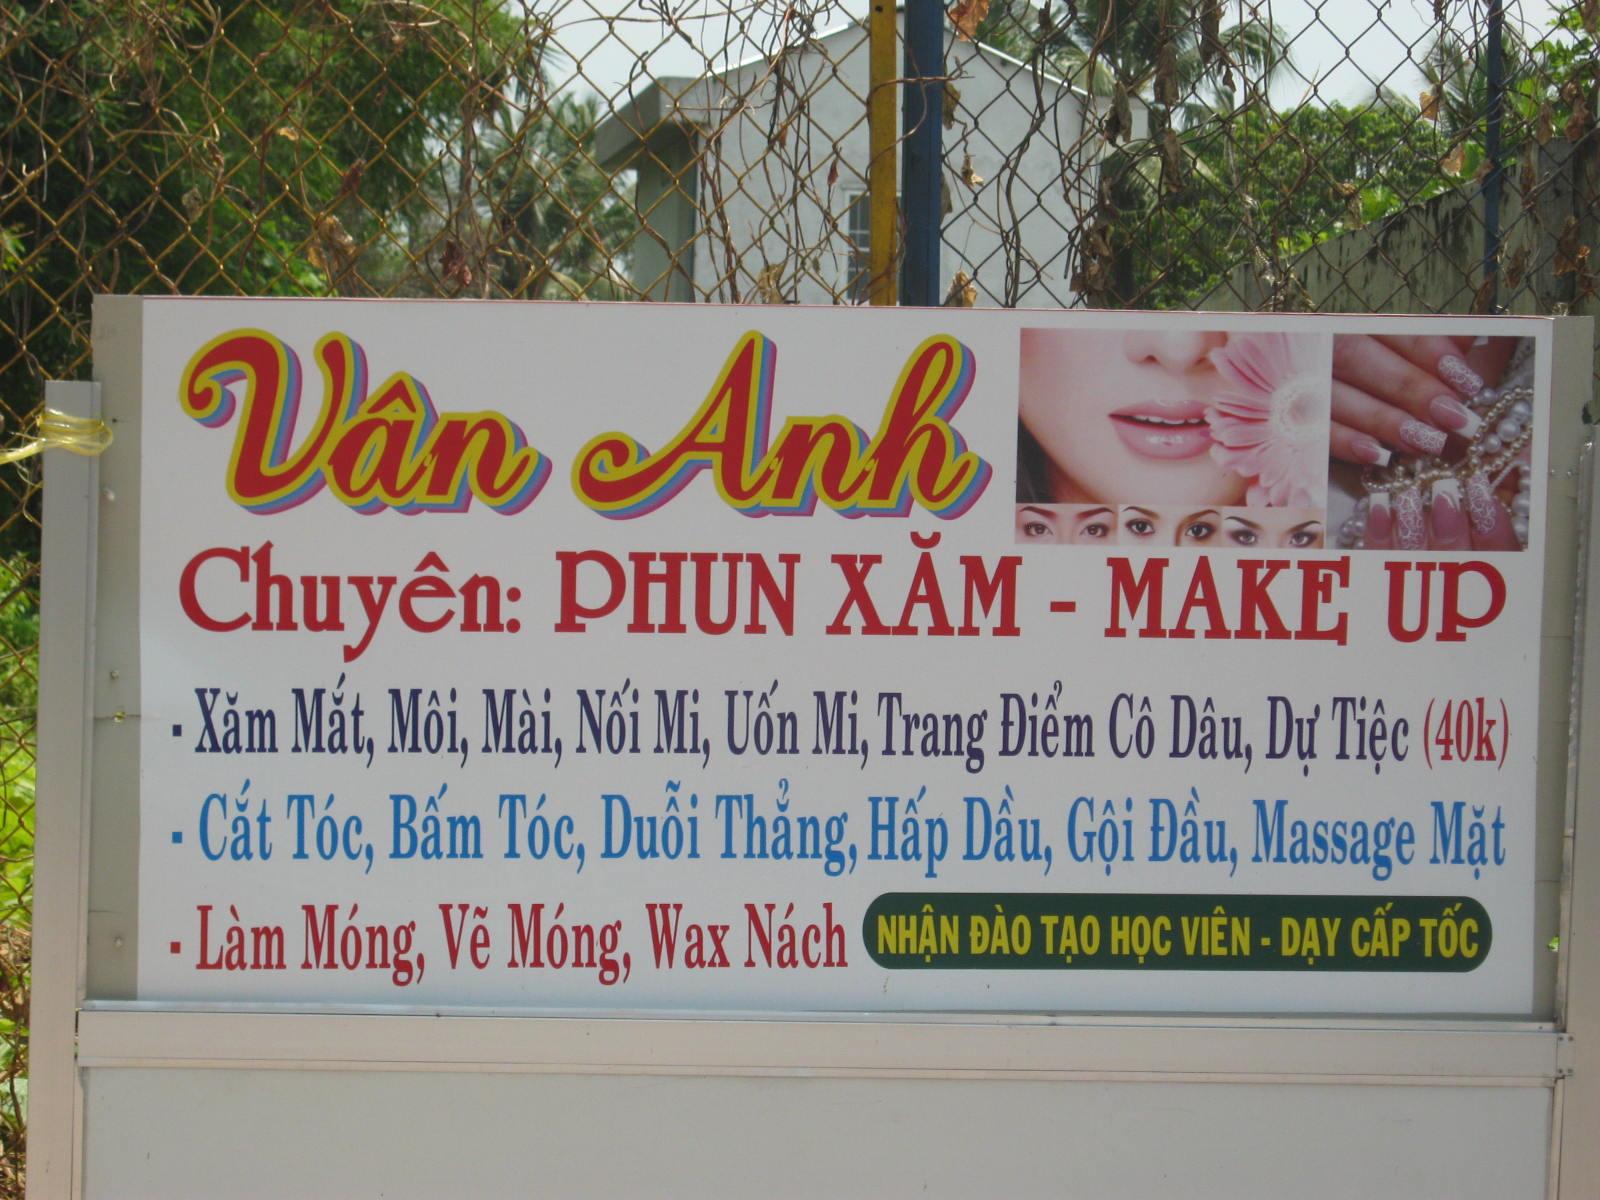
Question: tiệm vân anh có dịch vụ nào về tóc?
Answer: tiệm vân anh có cắt tóc, bấm tóc, duỗi thẳng, hấp dầu, gội đầu